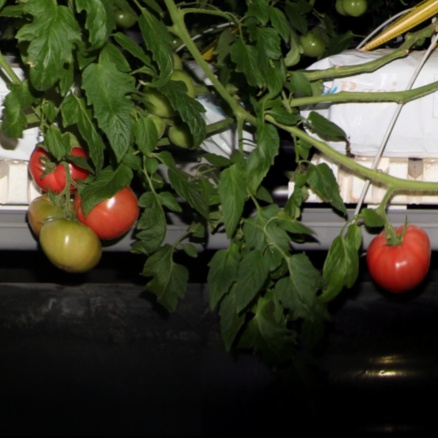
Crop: tomato